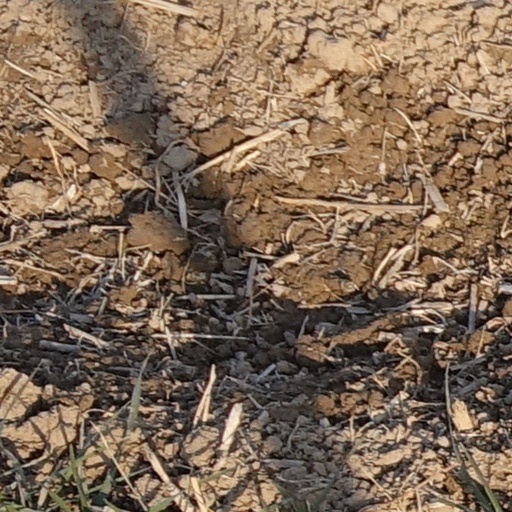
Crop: wheat